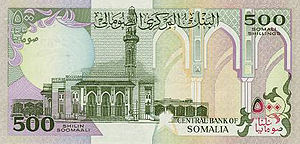
Somalia / Økonomi / Møntfod og bankvæsen
En 500 Somali shilling pengeseddel.
Somalia er et afrikansk land beliggende på Afrikas Horn, kontinentets østligste punkt. Landet ligger mellem 12 grader nordlig og 1 grad sydlig bredde mellem 41 og 51 grader østlig længde. Hovedstaden er Mogadishu, hvilket er en havneby med internationale handelsforbindelser.